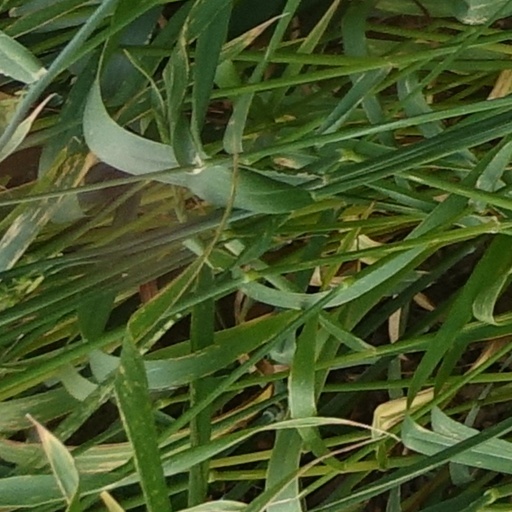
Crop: wheat